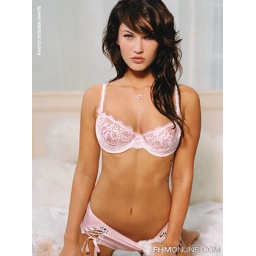
Megan Fox celebrity female naked in pink underwear on bed